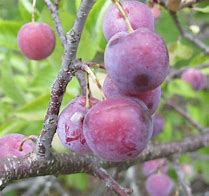
Label: others